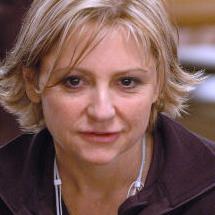
Age: 41